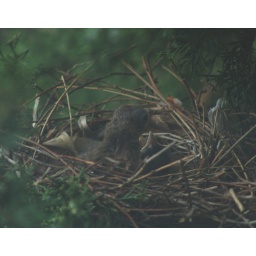
Baby Cardinal in nest outside our bedroom window